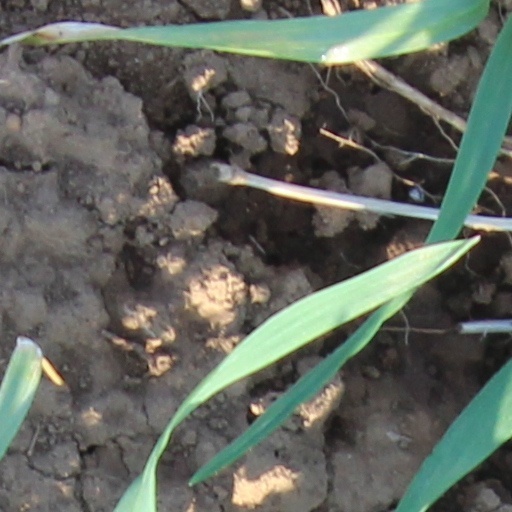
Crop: wheat